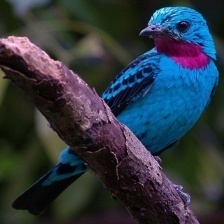
Species: SPANGLED COTINGA
Scientific name: COTINGA CAYANA